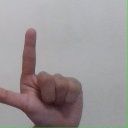
अक्षर: ल